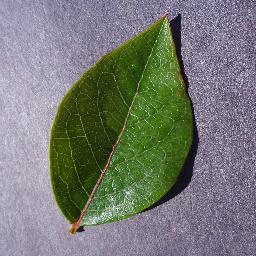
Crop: blueberry
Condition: healthy